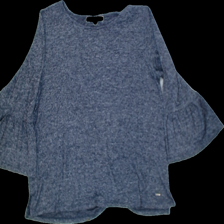
View: front
Type: Shirt
Category: Ladies
Brand: Not Applicable
Colors: Blue
Material: 22%polyester  78%viscose
Pattern: Plain
Cut: Regular, C-collar
Size: S
Season: All
Trend: No trend
Stains: No
Price range: 50-100
Recommended usage: Export